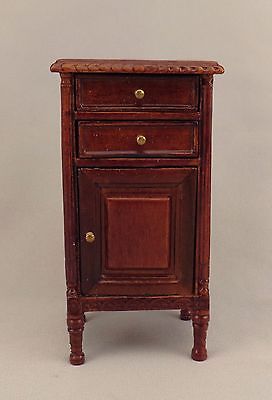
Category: cabinet